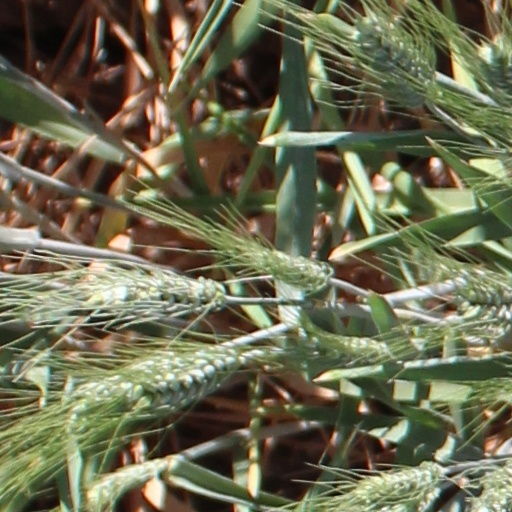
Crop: wheat